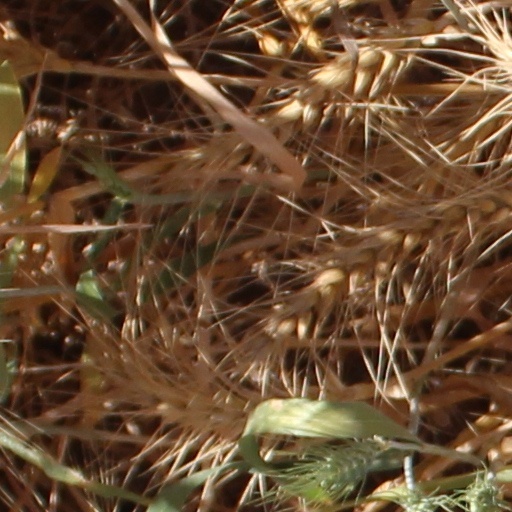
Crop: wheat